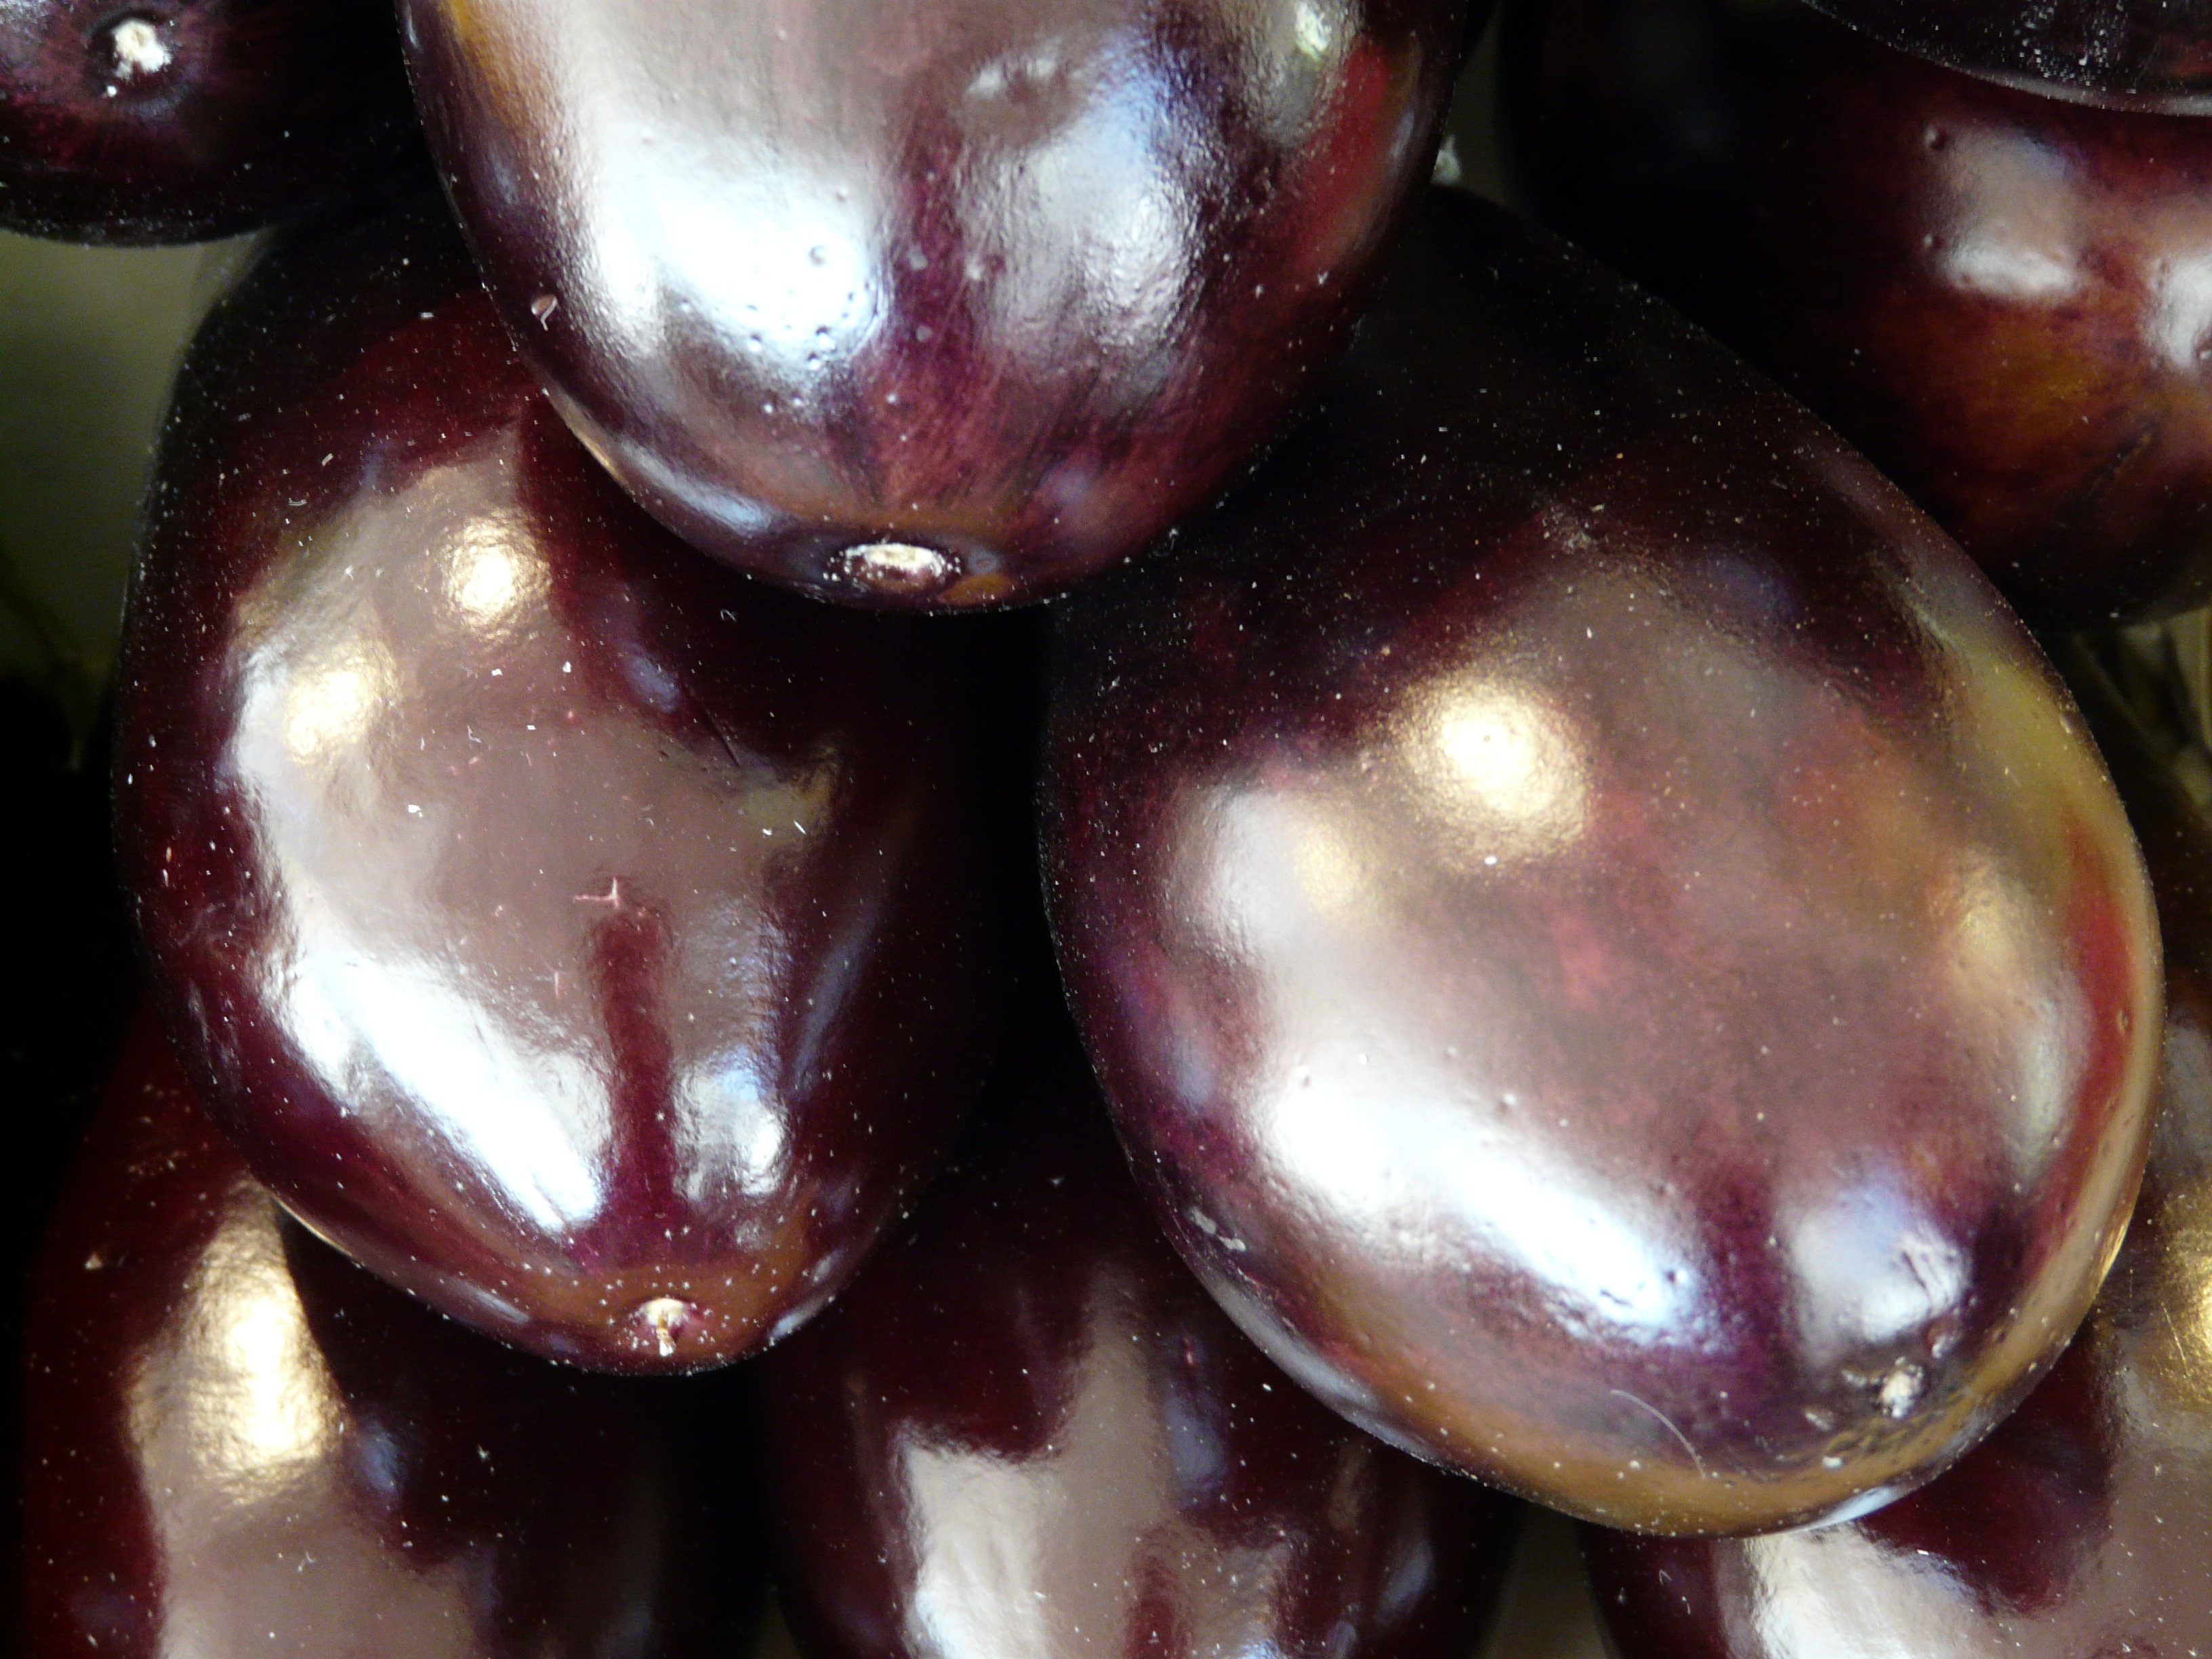
plant, fruit, food, produce, vegetable, macro, healthy, close, eat, vegetables, violet, vitamins, eggplant, macro photography, flowering plant, nachtschattengew chs, land plant